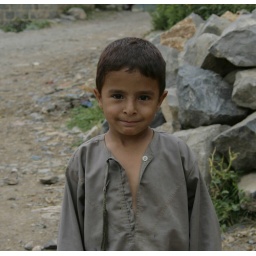
boy in shirt